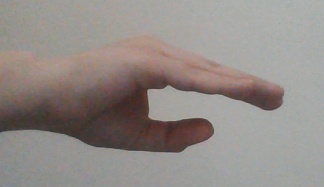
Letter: jeem